Jainism and non-creationism

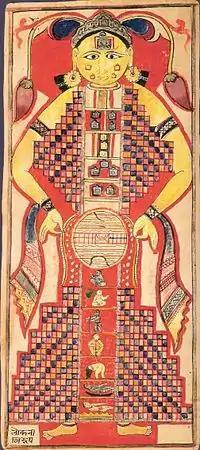
Representation of the Universe in Jain cosmology in form of a "lokapurusa" or cosmic man.

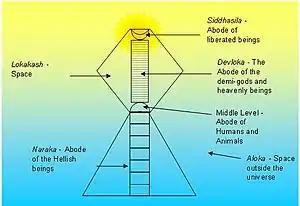
Structure of Universe as per the Jain Scriptures.

Jain scriptures reject God as the creator of the universe. Jainism offers an elaborate cosmology, including heavenly beings/"devas". These heavenly beings are not viewed as creators, they are subject to suffering and change like all other living beings, and must eventually die. If godliness is defined as the state of having freed one's soul from karmas and the attainment of enlightenment/Nirvana and a god as one who exists in such a state, then those who have achieved such a state can be termed gods/"Tirthankara". Thus, Mahavira was a god/"Tirthankara".